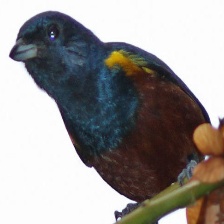
Species: CHESTNET BELLIED EUPHONIA
Scientific name: EUPHONIA PECTORALIS